Fanny Bullock Workman

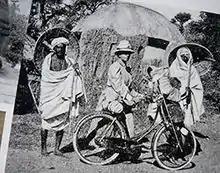
Fanny Bullock Workman on her bicycle tour of India

The Workmans' trip to India, Burma, Ceylon, and Java lasted two and a half years, beginning in November 1897, and covered . At the time, Fanny was 38 and William 50. They bicycled about from the southernmost tip of India to the Himalaya in the north. To ensure they had access to supplies, they rode along major thoroughfares near railways, and were sometimes forced to sleep in railway waiting rooms if no other accommodation was available. They carried minimal supplies, including tea, sugar, biscuits, cheese, tinned meats, water, pillows, a blanket for each of them, writing materials, and medical and repair kits. They dispensed with their bicycles at the northern end of their trip and hiked over passes between .